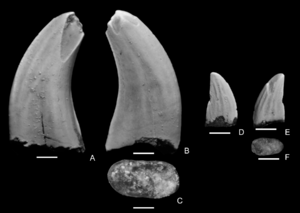
Paronychodon est un genre éteint de petits dinosaures théropodes de la famille des troodontidés, qui a vécu au cours du Crétacé supérieur, et dont les fossiles sont connus en Amérique du Nord et en Ouzbékistan.